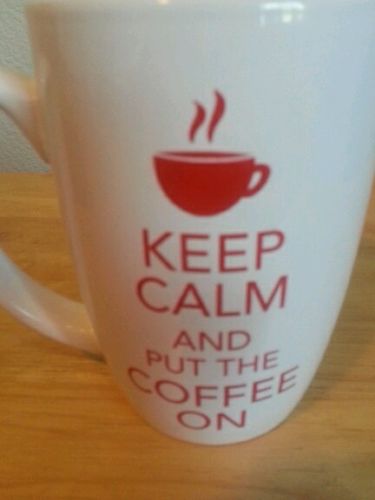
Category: mug